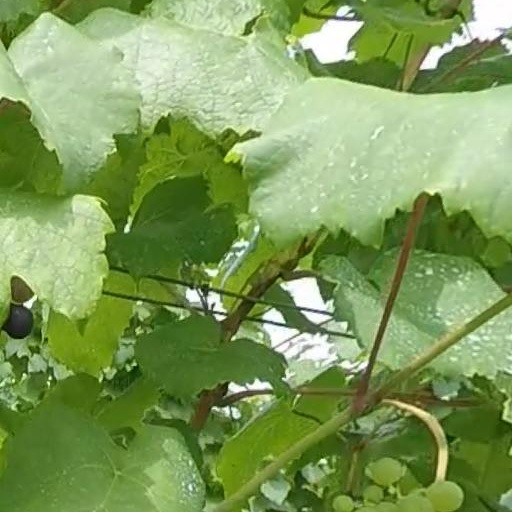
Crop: grape